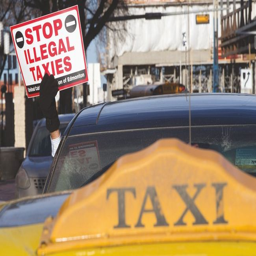
taxi drivers who at point were protesting venture funded company in the capital city have temporarily gotten their wish , as the ride - sharing company can not currently operate although they continue to provide service in surrounding municipalities , including